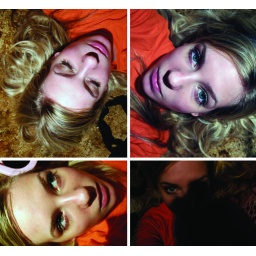
playing around on the floor in a bed shirt